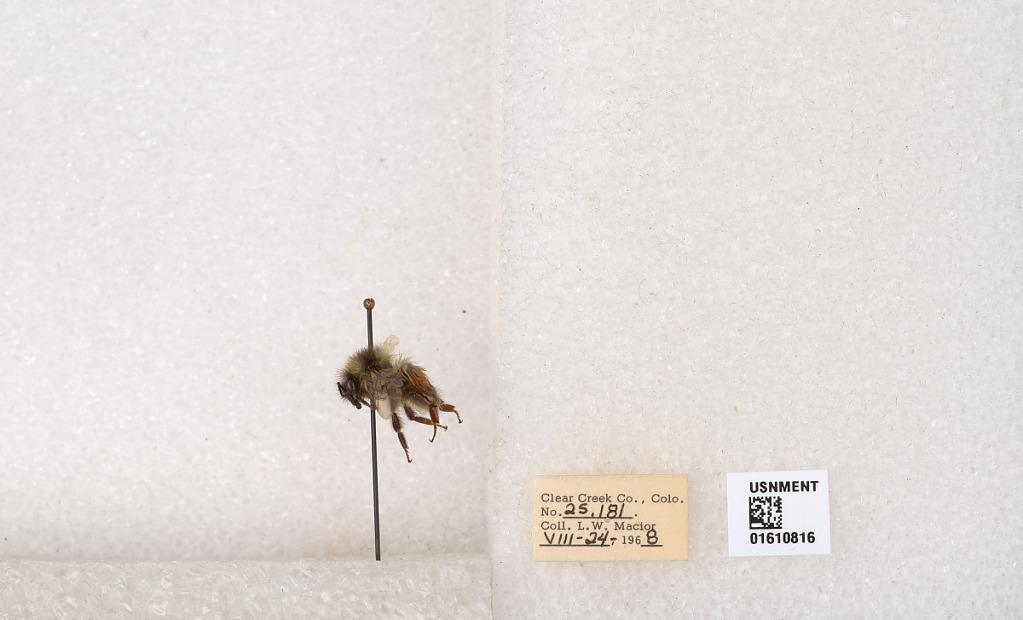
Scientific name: Bombus (Pyrobombus) sylvicola Kirby
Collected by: L. Macior
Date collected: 1968-8-24
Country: United States
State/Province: Colorado
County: Clear Creek
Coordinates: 39.6891, -105.644